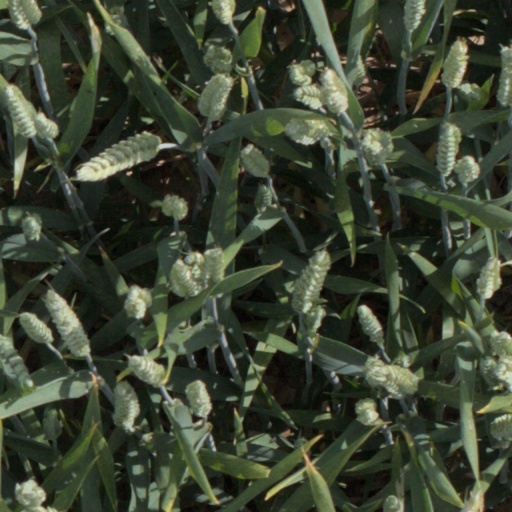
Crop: wheat